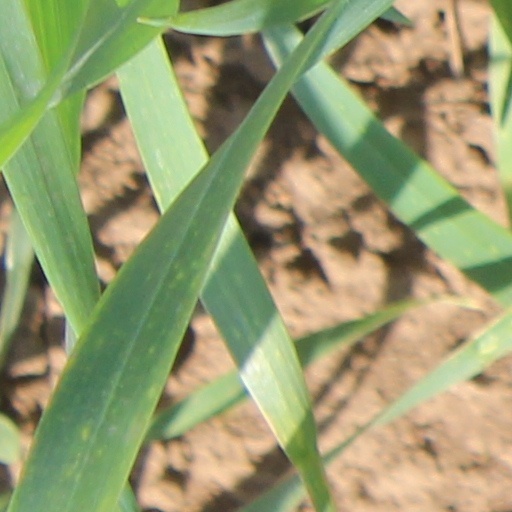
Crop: wheat